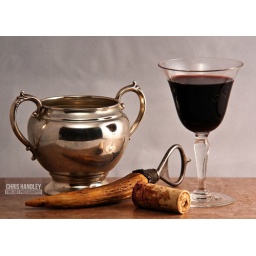
Testing out my new photo light box using objects around the house and enjoying some wine as I shoot.